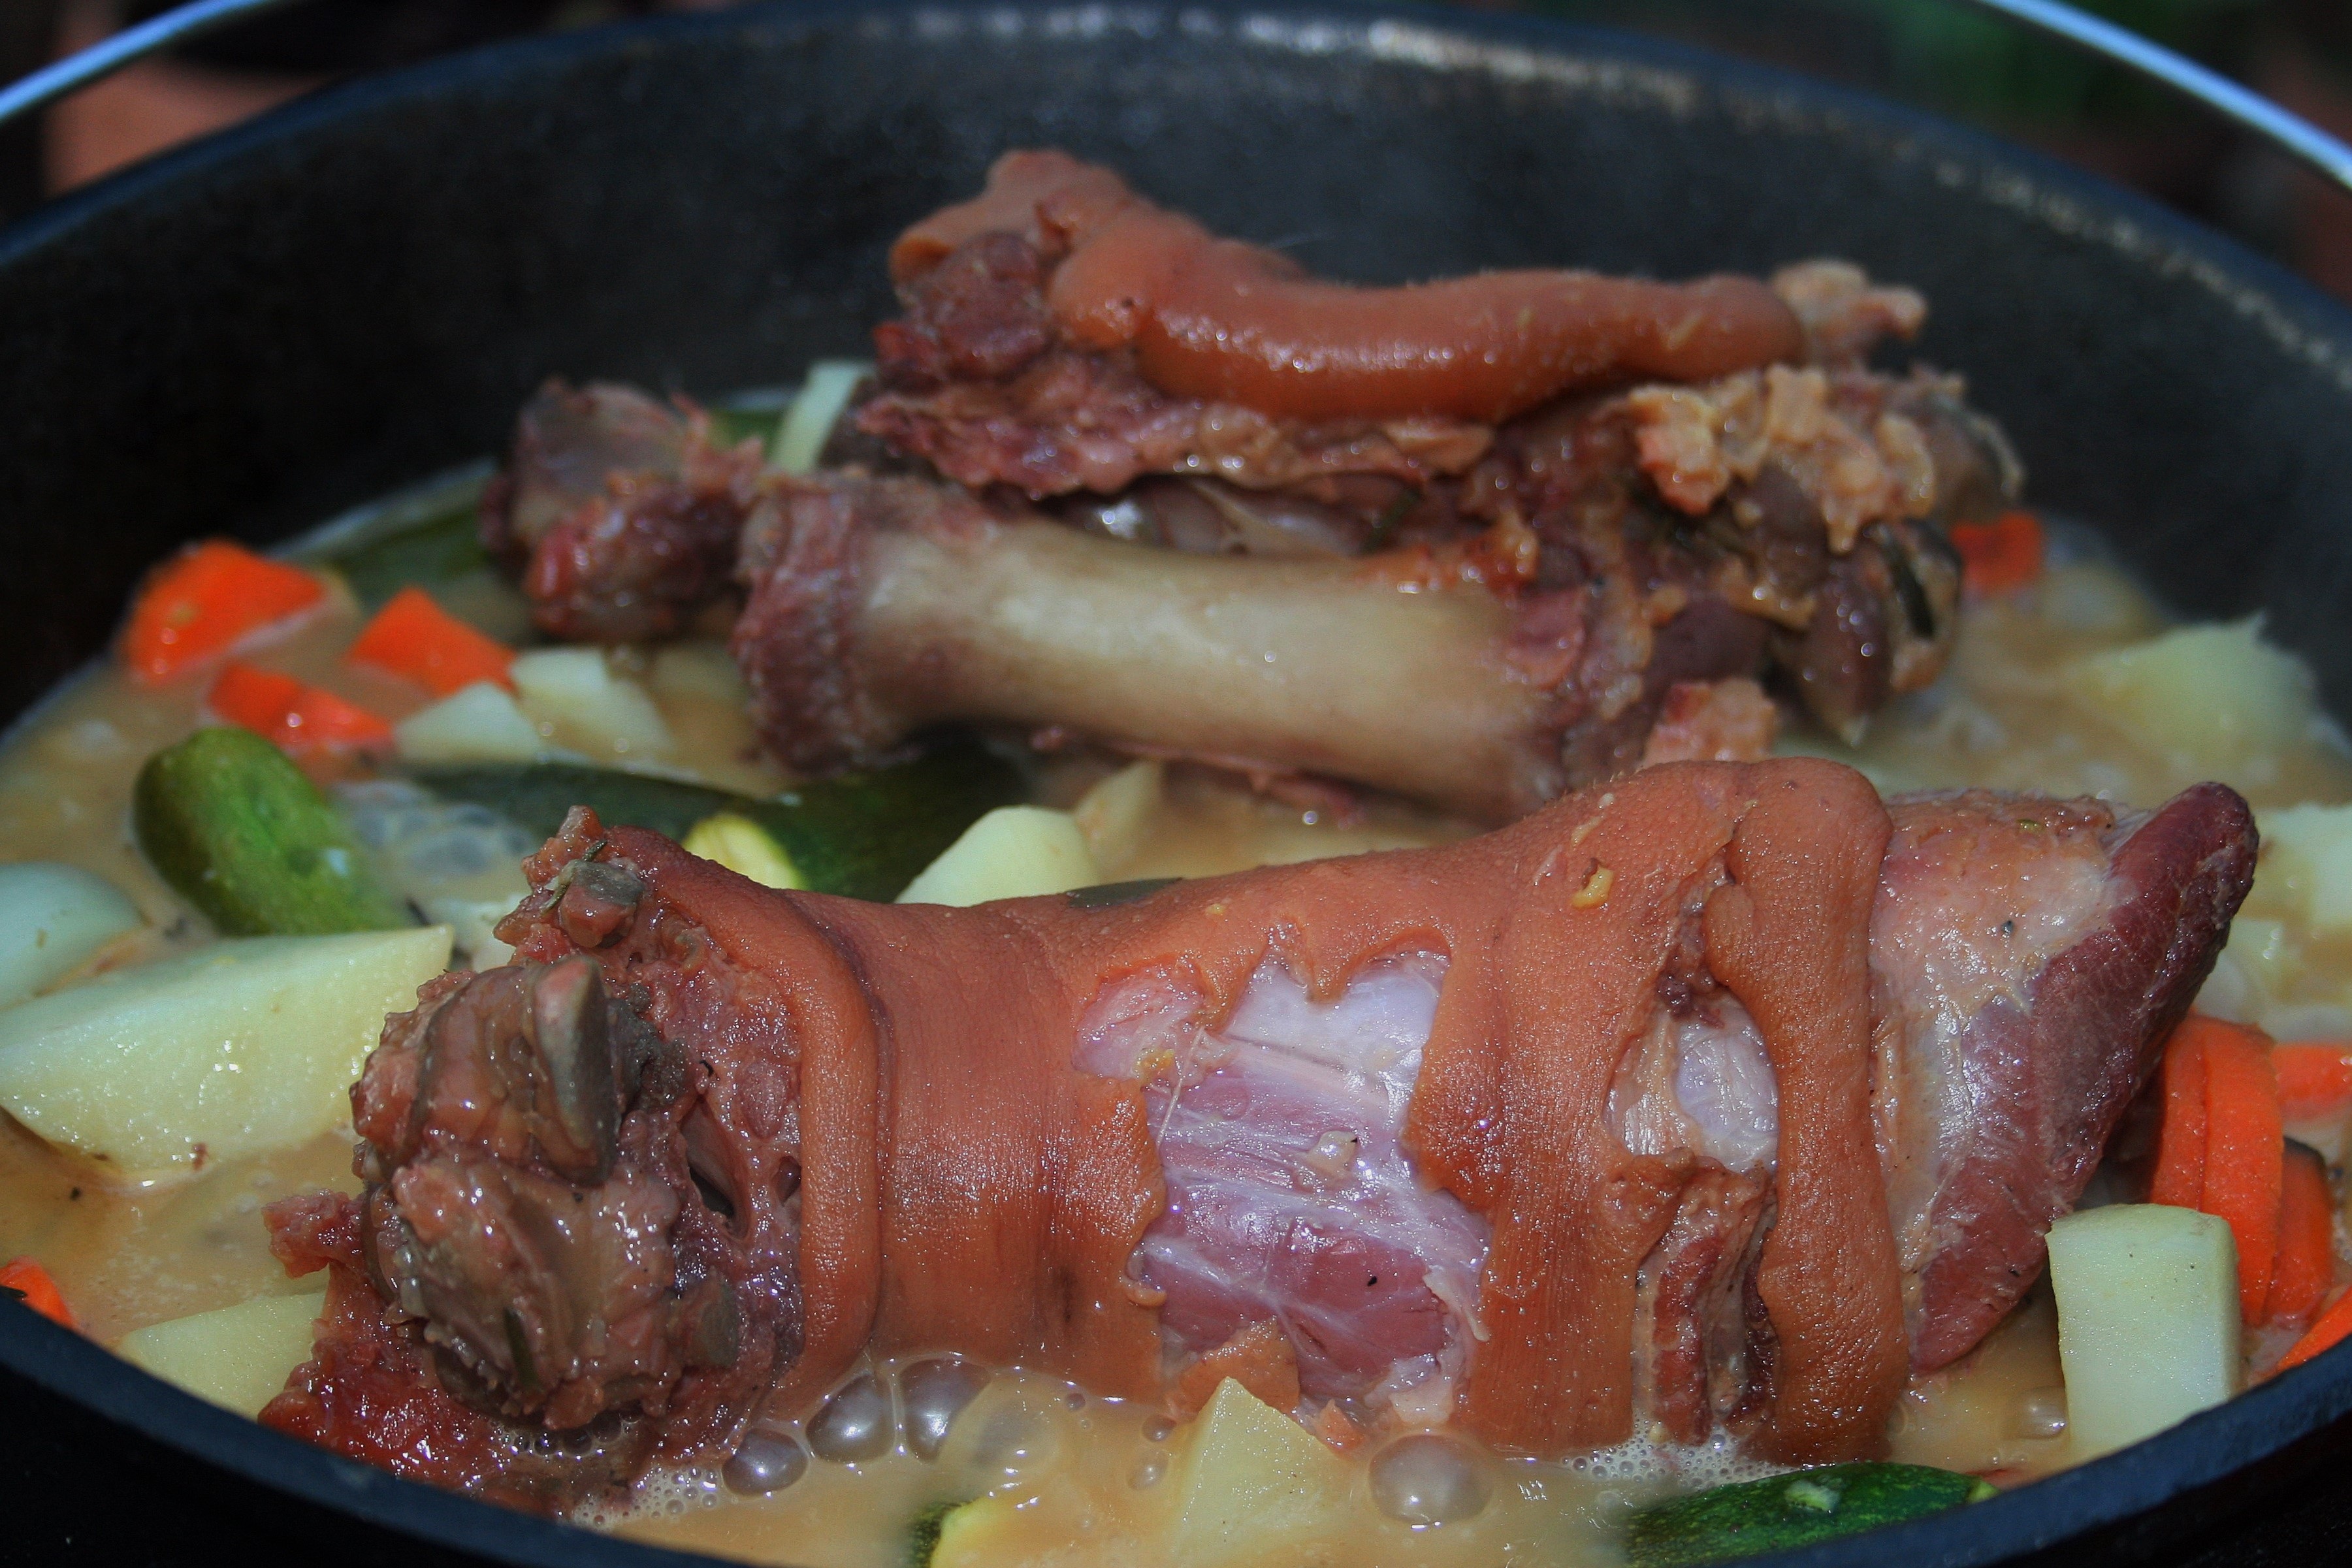
pot, dish, meal, food, cooking, produce, meat, pork, cuisine, asian food, vegetables, chinese food, eisbein, animal source foods, lamb and mutton